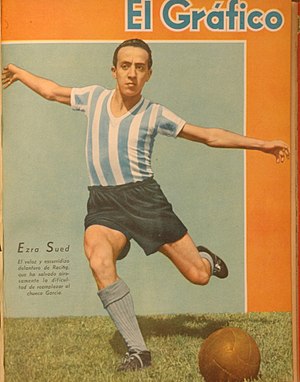
Ezra Sued
Ezra Sued var en argentinsk fodboldspiller.